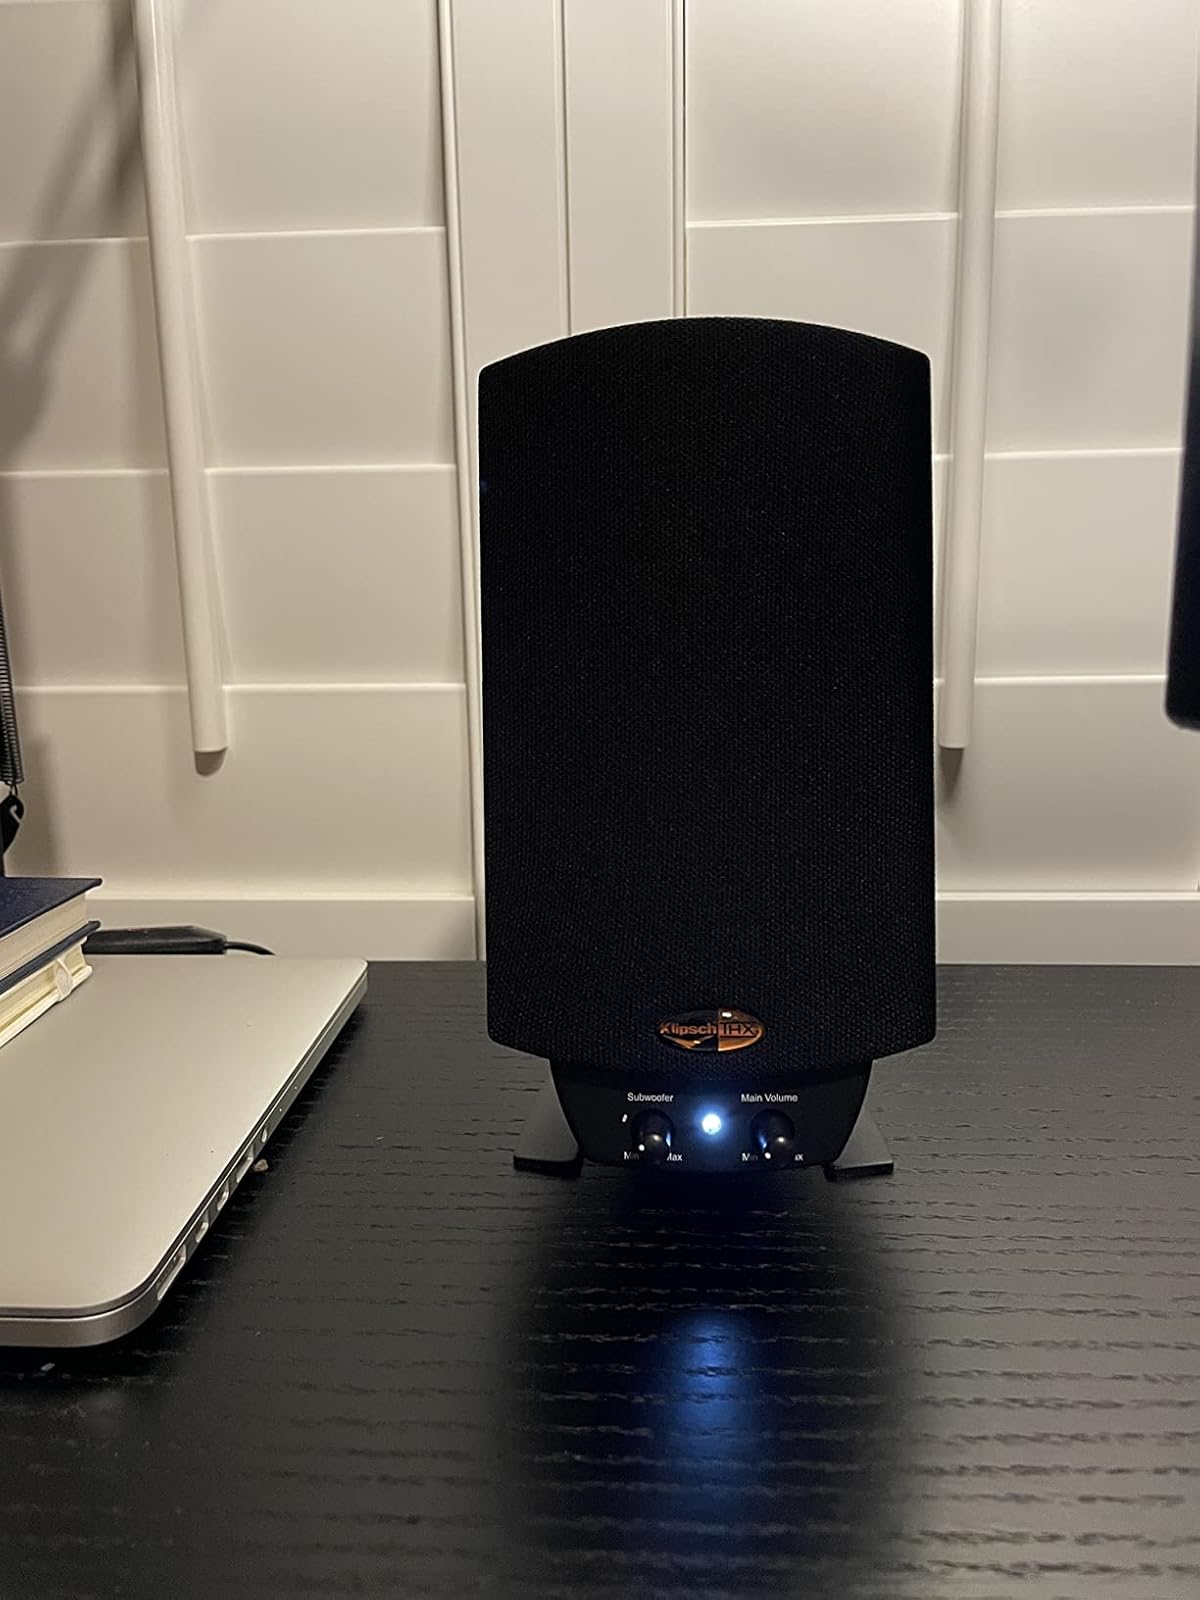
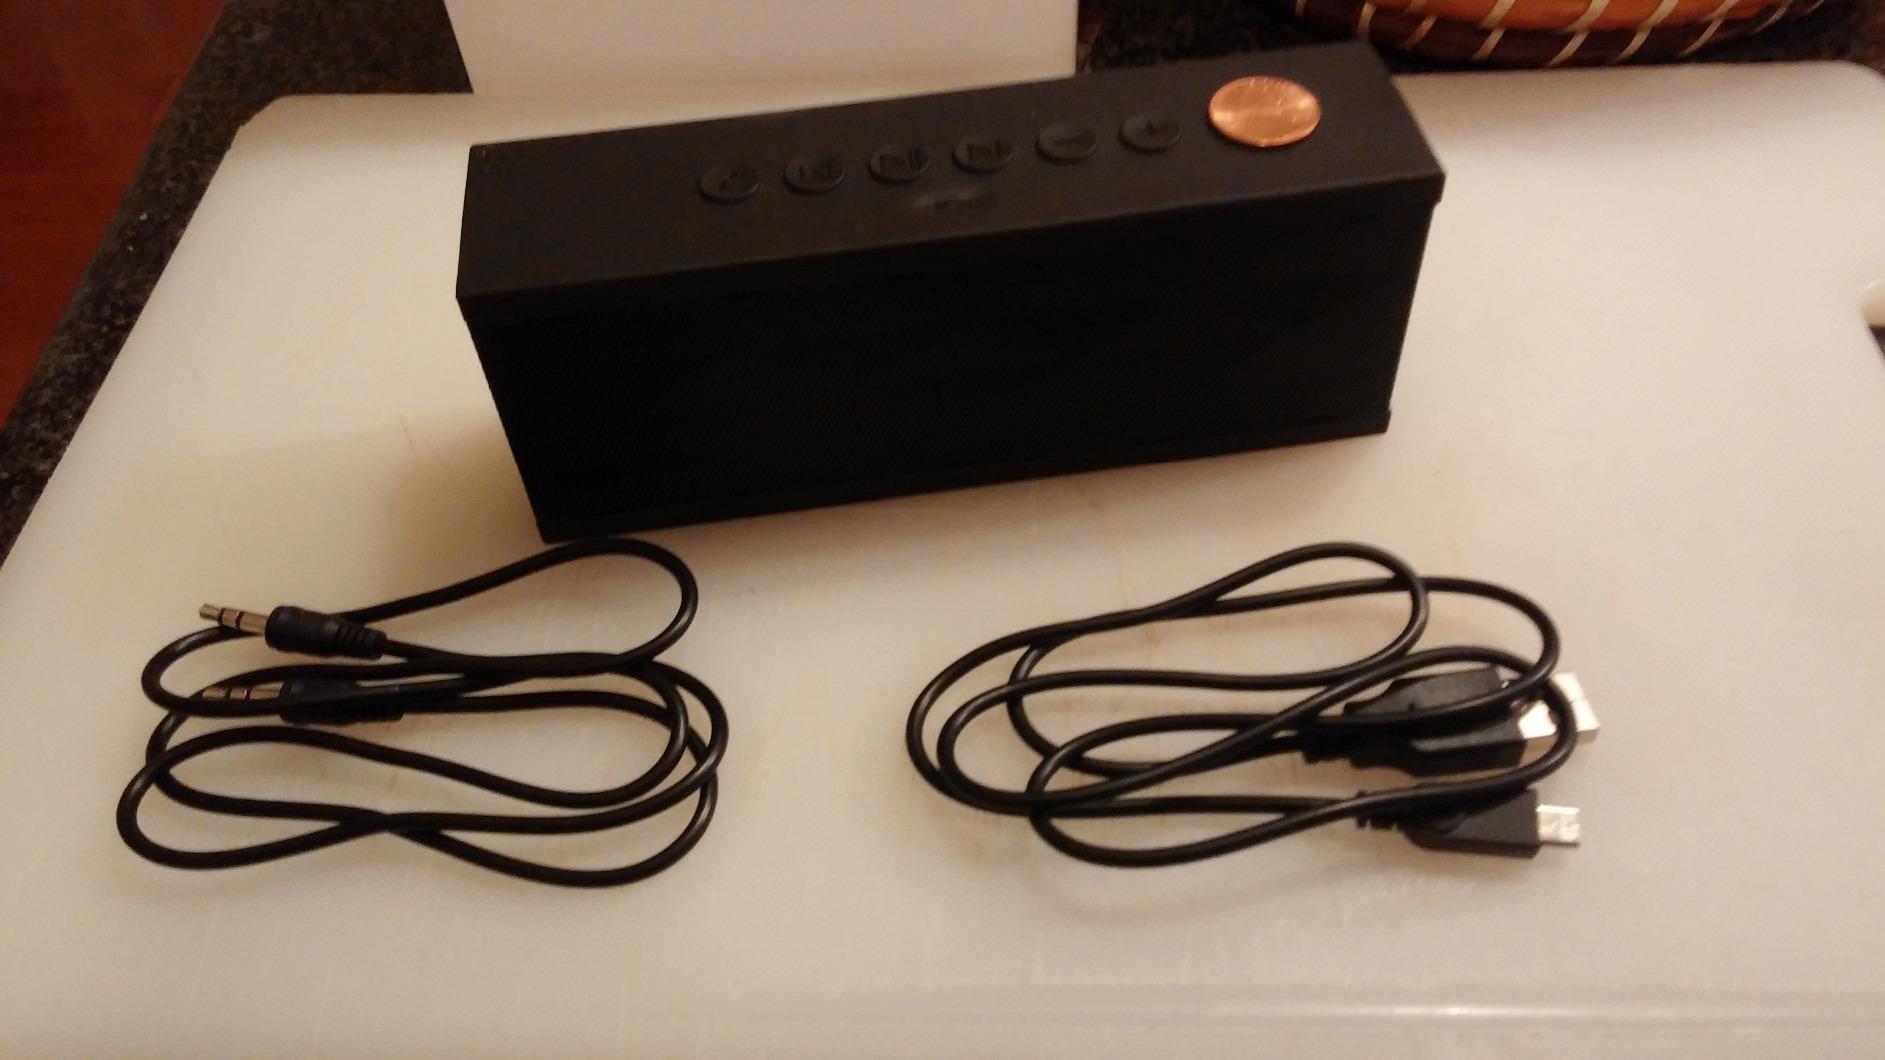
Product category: speaker
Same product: no